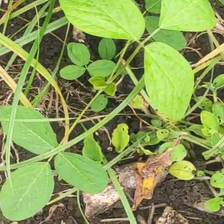
Weed species: Asian_Pigeonwings_(Clitoria Ternatea)